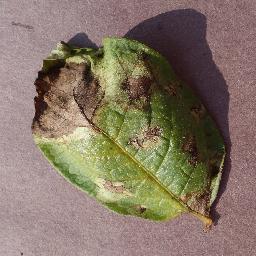
Label: Potato___Late_blight